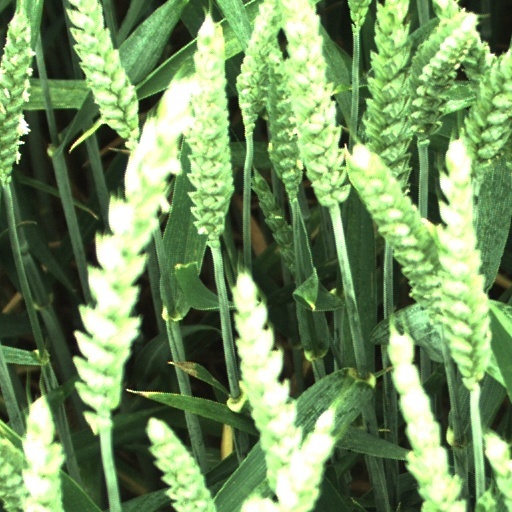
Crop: wheat